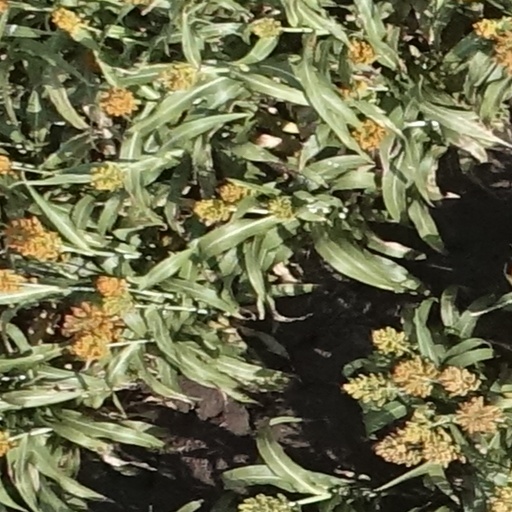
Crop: sorghum